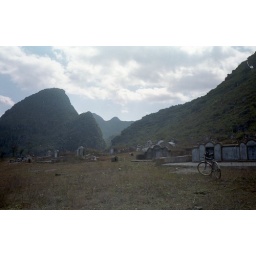
Cemetary near Li river boat port, Guilin countryside